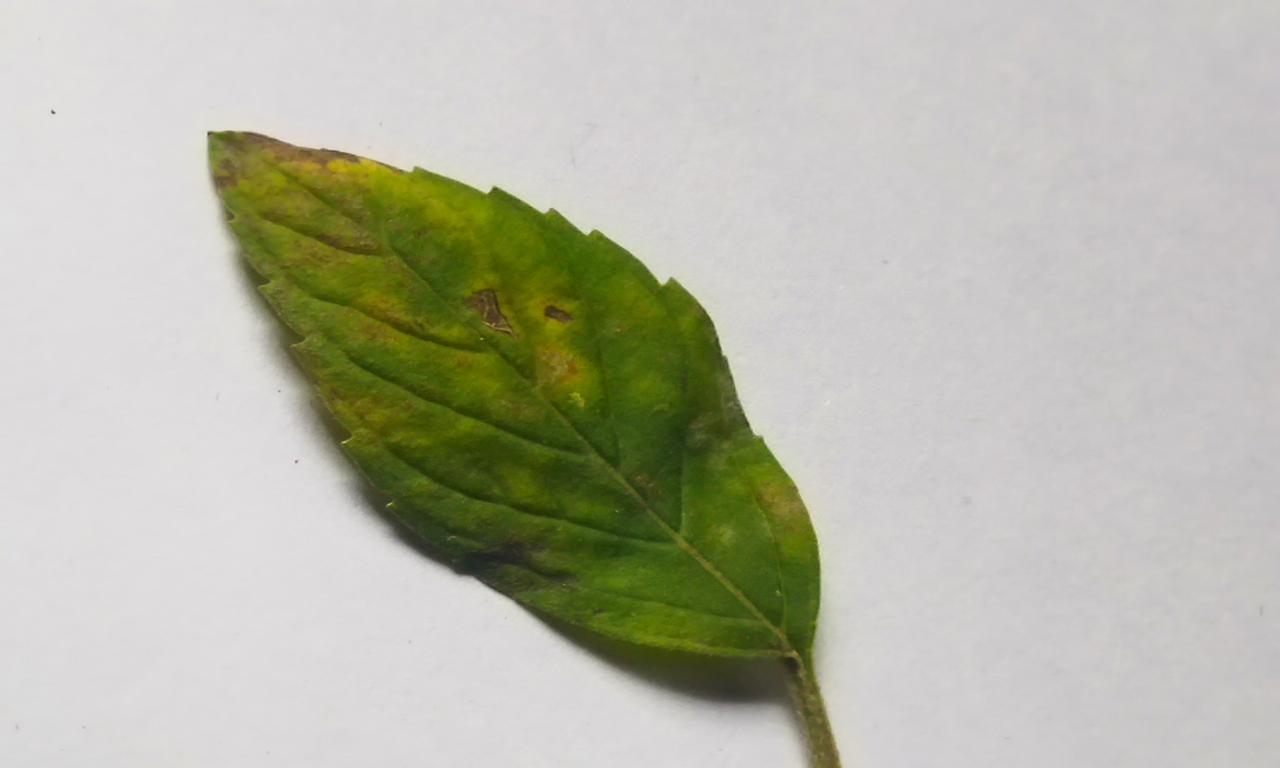
Label: Spoiled